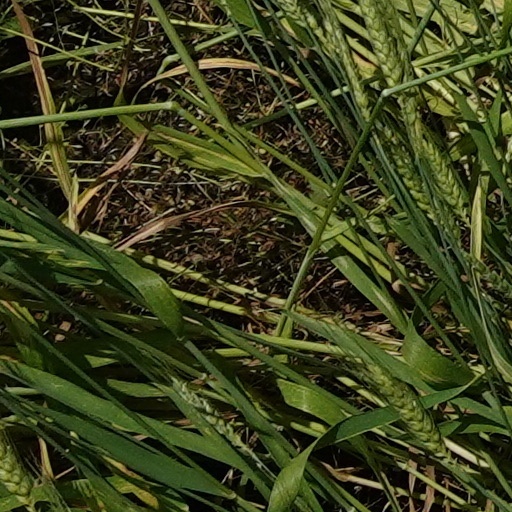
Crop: wheat